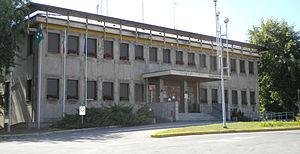
Tavazzano con Villavesco est une commune italienne de presque 6 000 habitants de la province de Lodi, en Lombardie, en Italie.